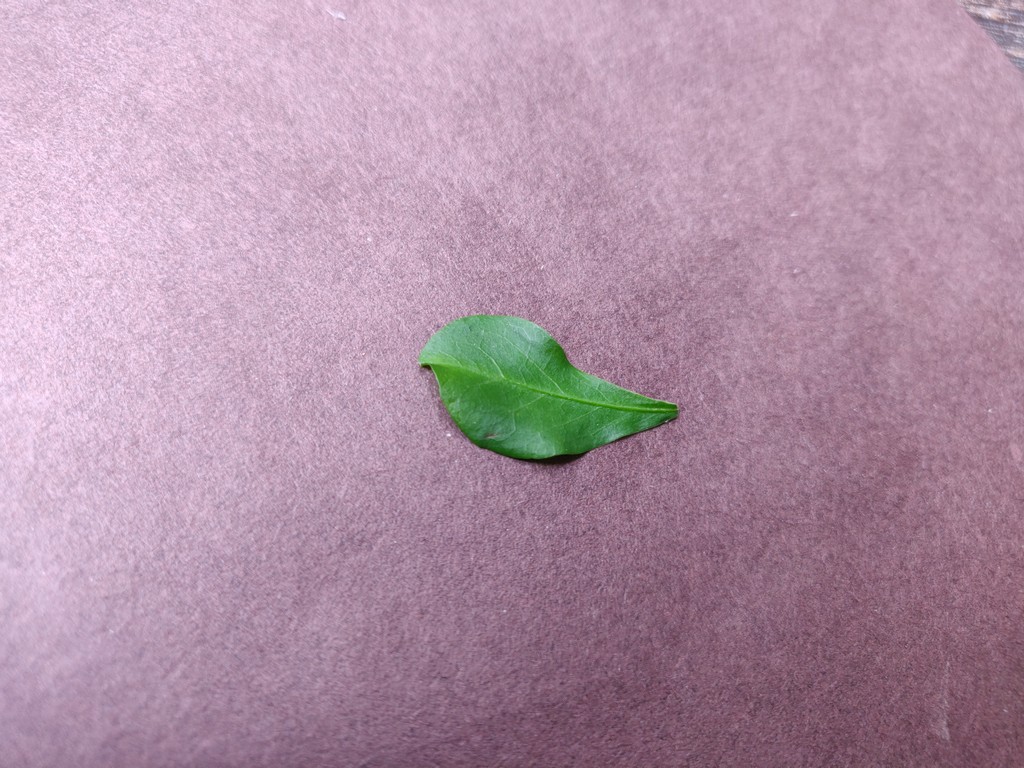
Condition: Healthy
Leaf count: single
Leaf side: front